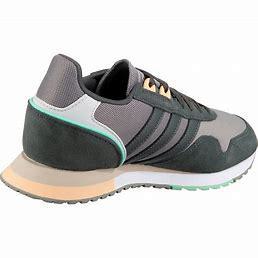
Brand: Adidas
Model: 8K 2020